Société nationale maritime Corse Méditerranée

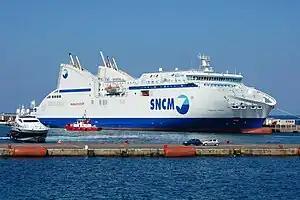
MS "Pascal Paoli"

Société nationale maritime Corse-Méditerranée (SNCM) was a French ferry company operating in the Mediterranean.